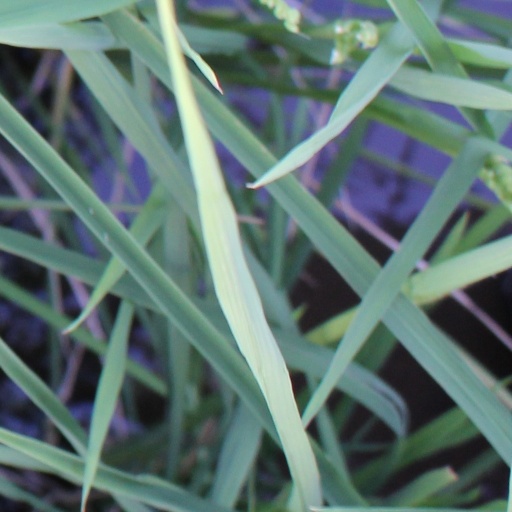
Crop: rice